2016 The Republicans (France) presidential primary

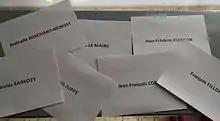
Ballot papers used in the first round

Unlike previous Union for a Popular Movement primaries, this was the first primary to be open to the general public. The first round of voting took place on 20 November 2016. Voting booths were open from 7 a.m. to 8 p.m. A runoff was held on 27 November after no candidate obtained at least 50% of the vote in the first round.